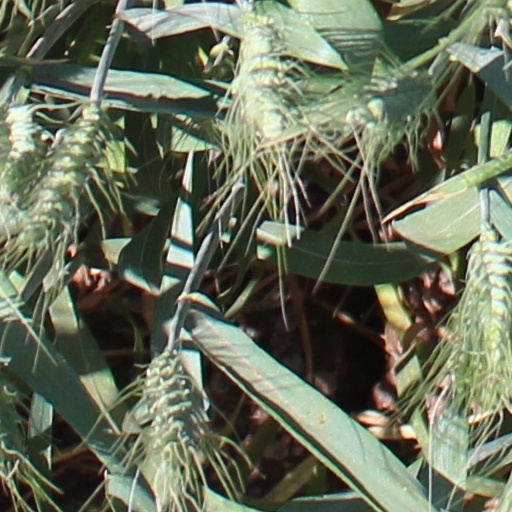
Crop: wheat